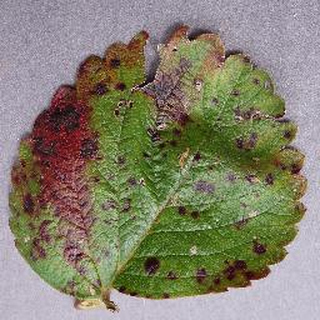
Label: strawberry_leaf_scorch